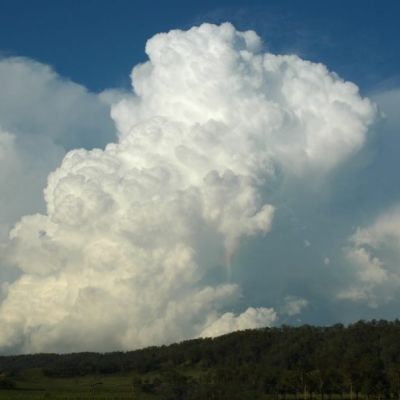
Cloud type: Cumulonimbus (Cb)